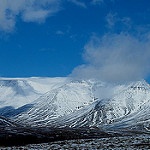
Label: mountain